A638 road

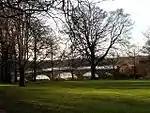
Nostell Bridge

It turns due west and enters Ackworth Moor Top, meeting "Barnsley Road" (A628) at a roundabout next to the "Beverley Arms". As "Wakefield Road" it passes the "Boot and Shoe" and All Saints' church, there is a right turn, it passes the Total "Ackworth Service Station" and the "Angel Inn", it crosses the former Brackenhill Light Railway and passes through Brackenhill. As "Doncaster Road" it meets the B6428 (for Featherstone to the north) at a roundabout at Hessle and Hill Top, and passes through Wragby, passing the "Spread Eagle". At Huntwick with Foulby and Nostell it meets "Garmill Lane" (B6273) to the right, with a left turn for Nostell Priory. It passes through Nostell Park and across Upper Lake. It passes through Foulby, birthplace of John Harrison, of longitude fame.